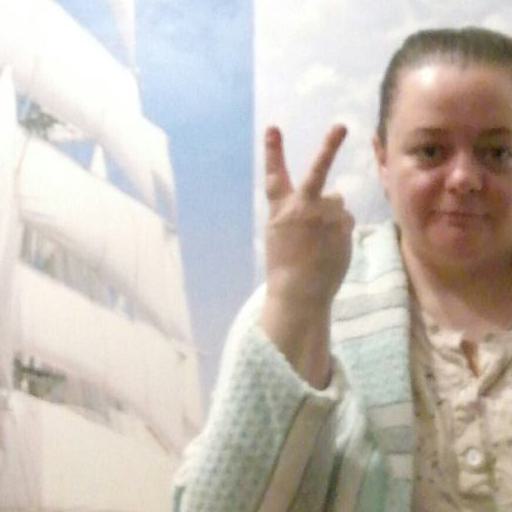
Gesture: peace_inverted